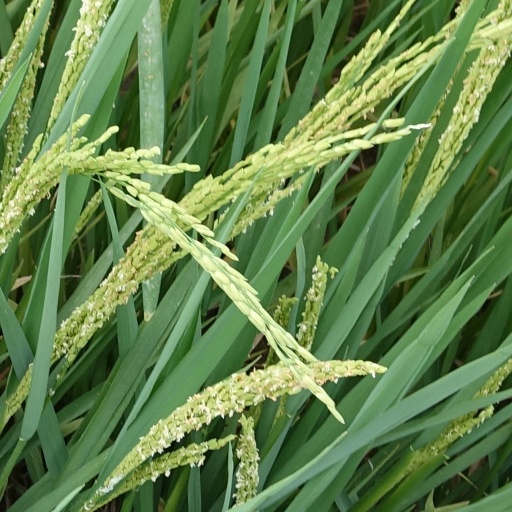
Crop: rice